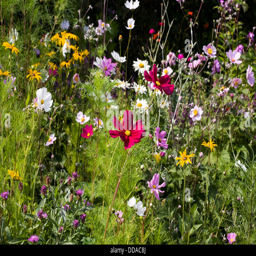
flowers in a cottage garden